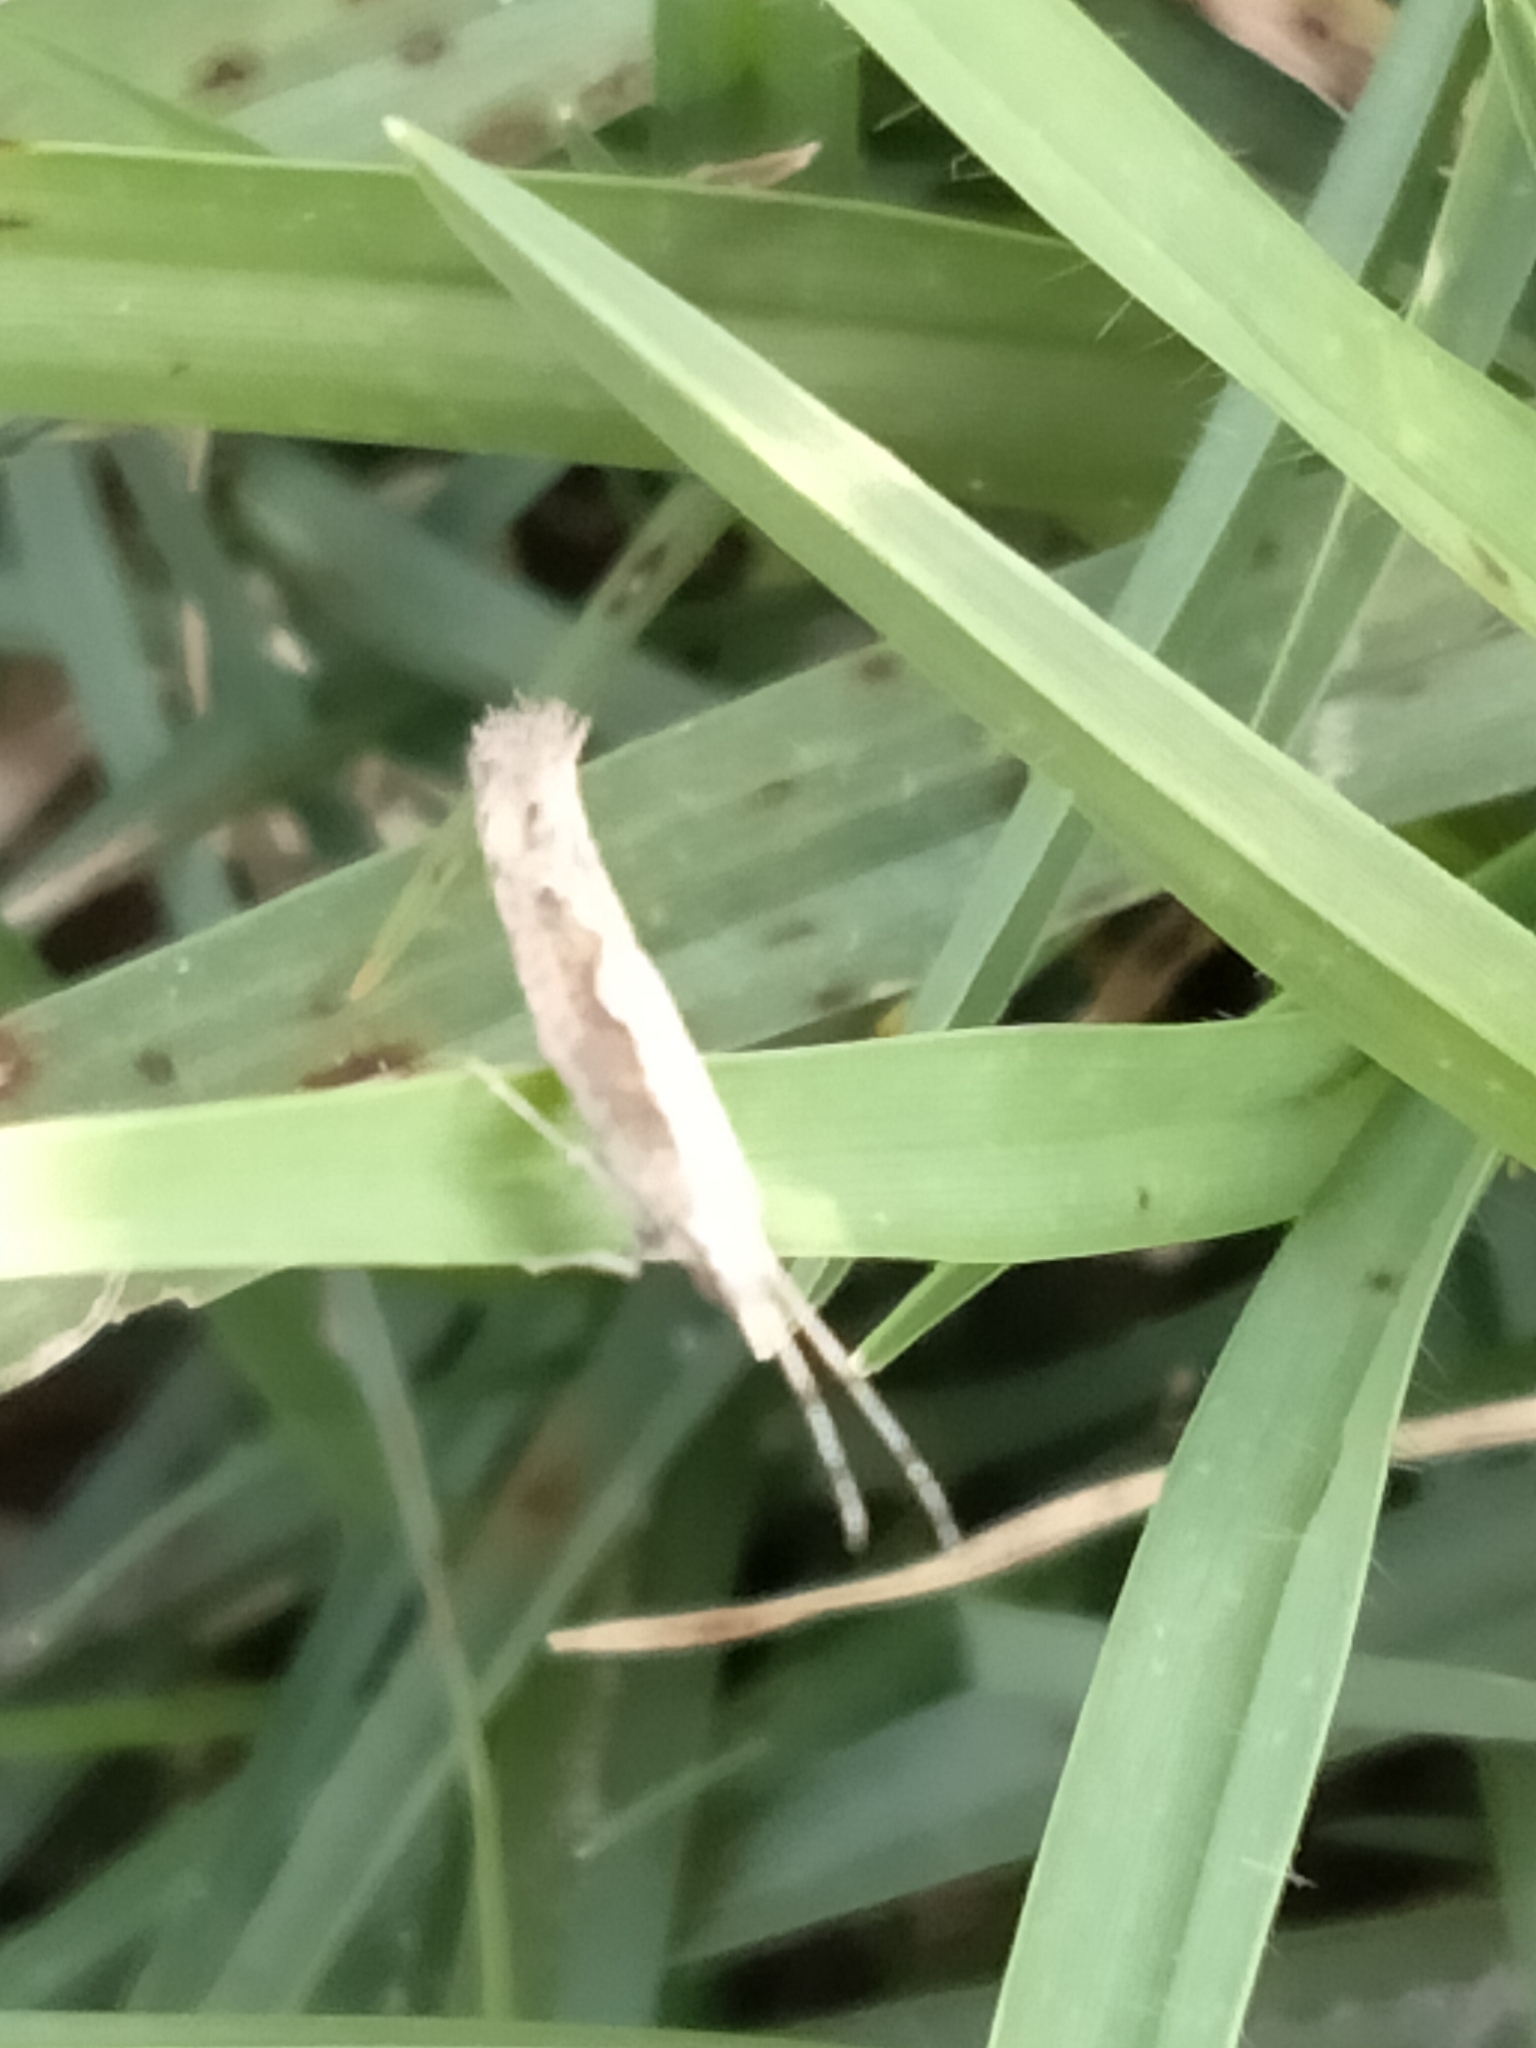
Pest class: diamondback_moth